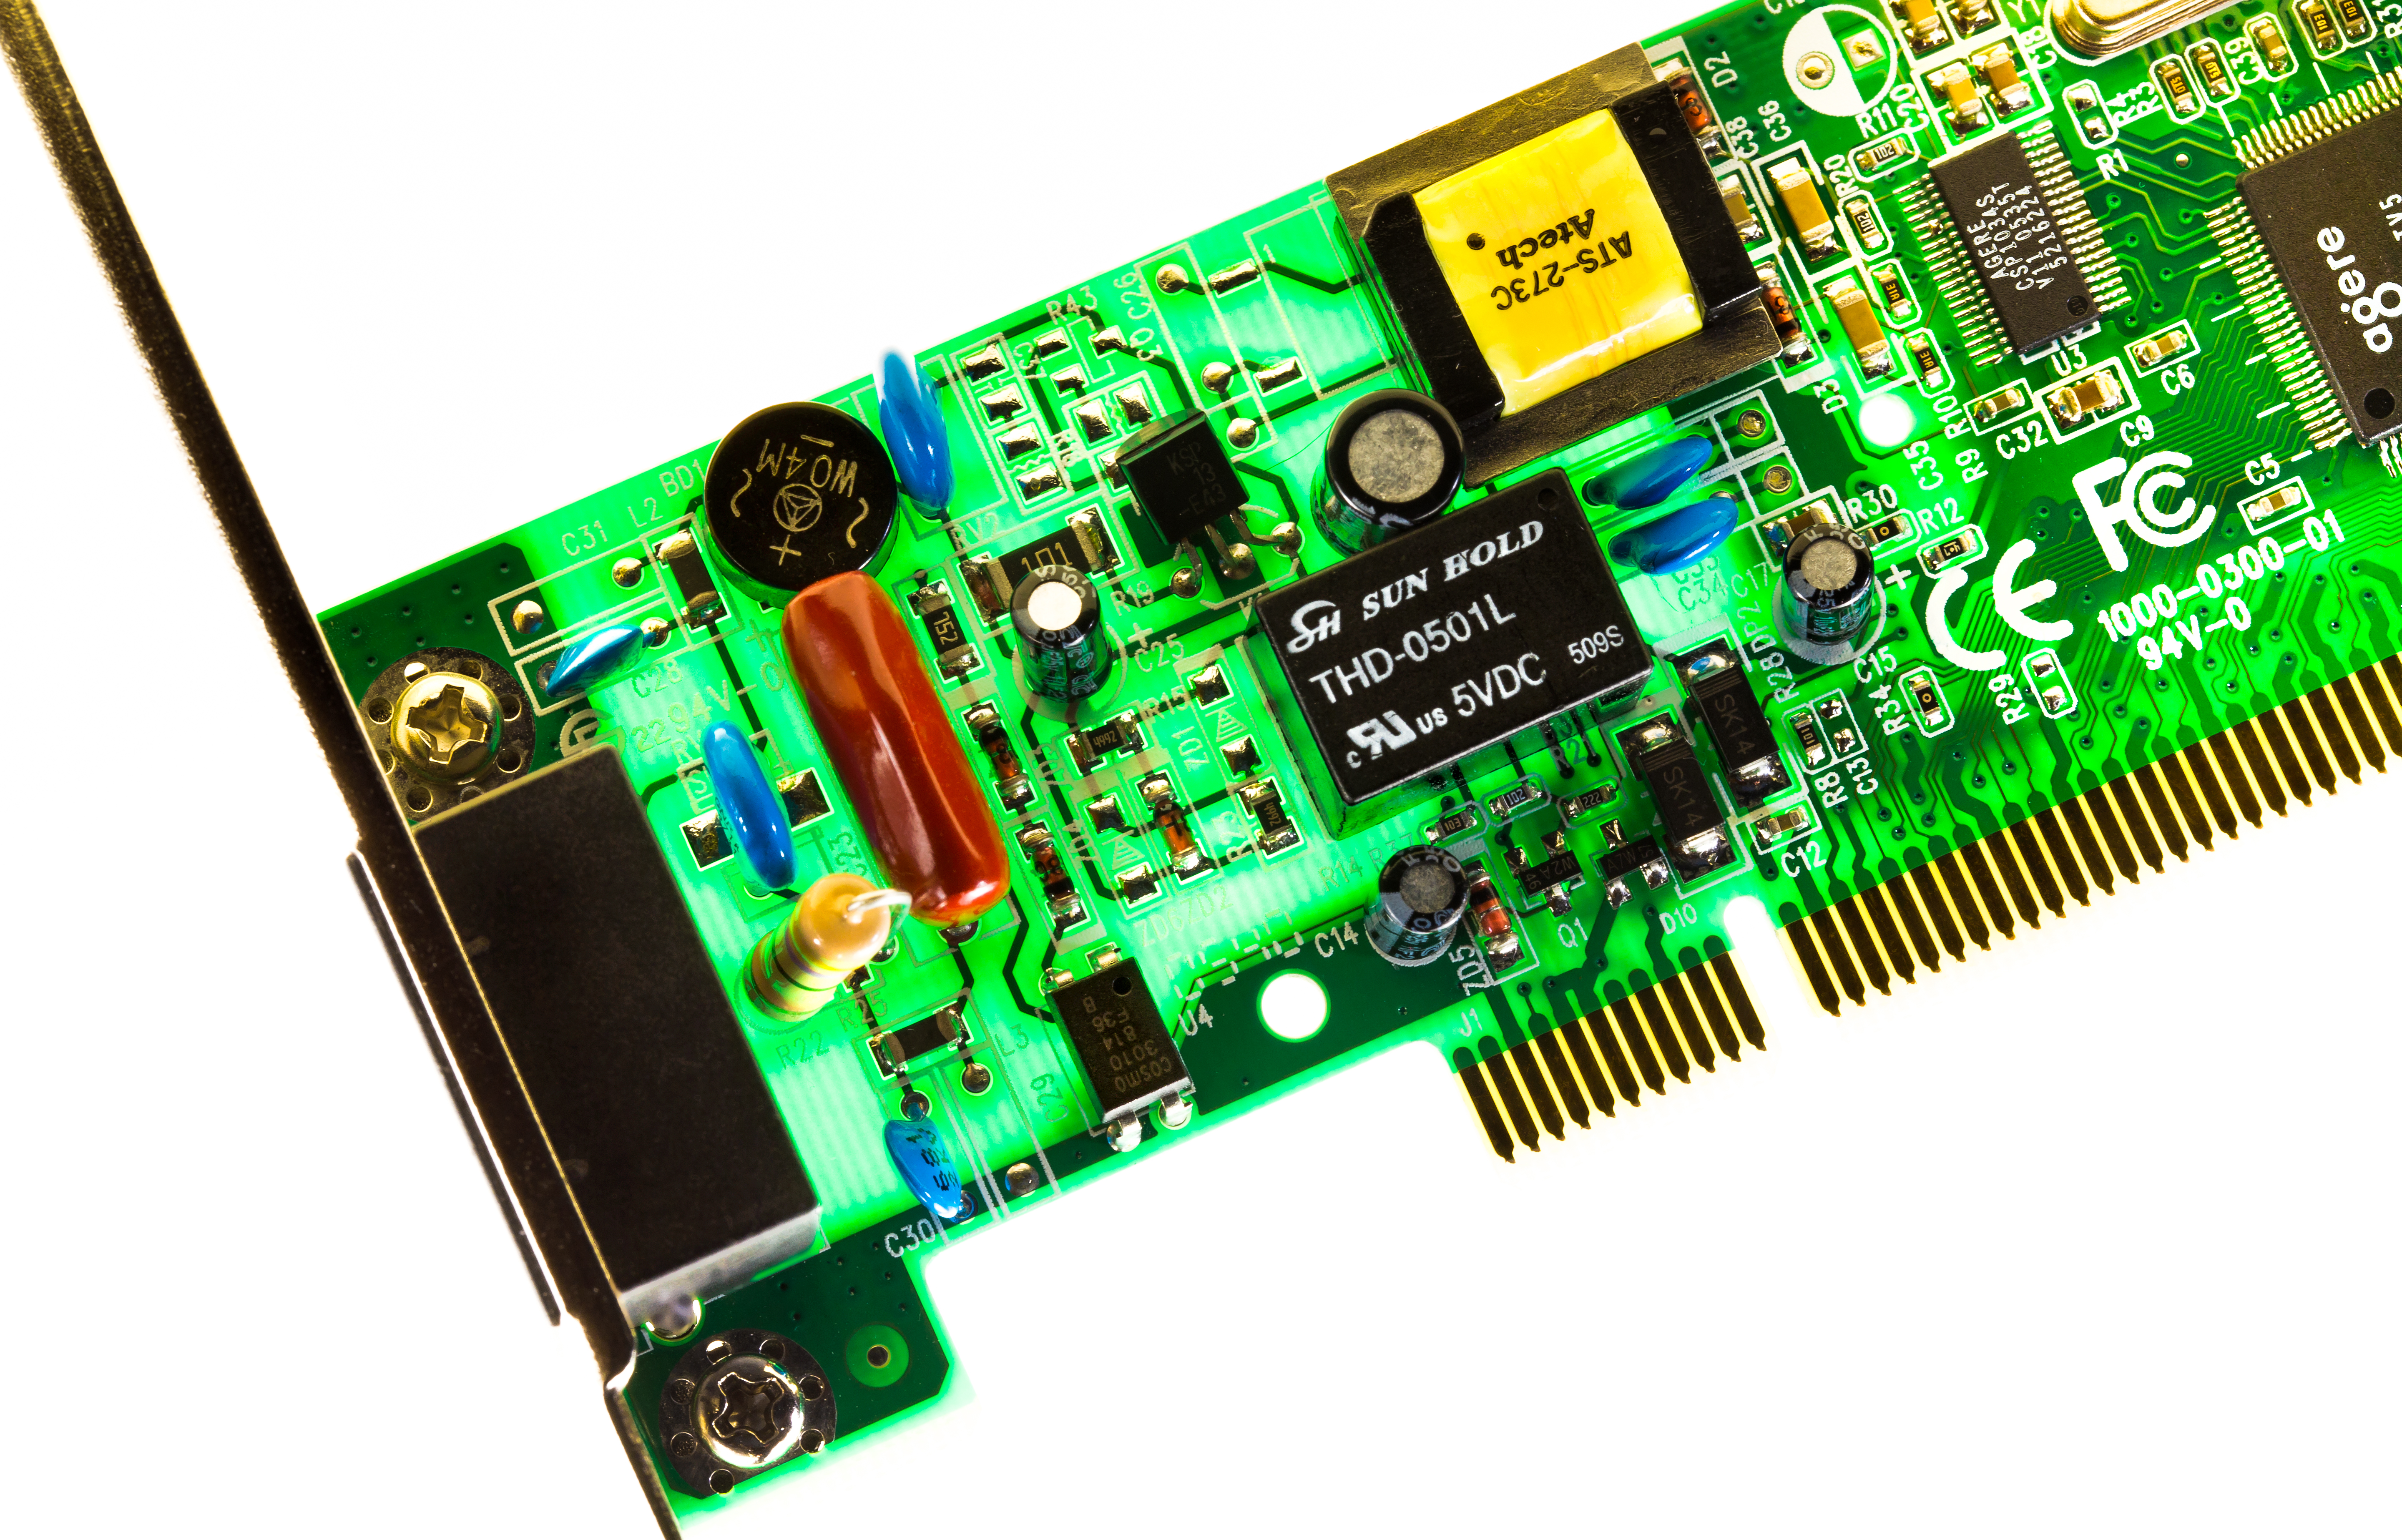
technology, home, green, macro, object, surface, electronic, product, detail, patterns, msh0114, circuitboard, motherboard, msh011410, microcontroller, video card, electronic device, computer hardware, personal computer hardware, network interface controller, sound card, io card, tv tuner card